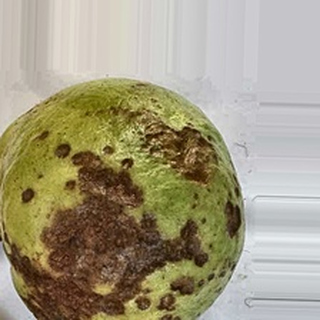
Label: guava_anthracnose